Pæretræet

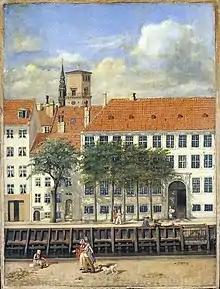
Pæretræet and Assistenshuset in 1840

The property was home to two households at the 1801 census. Georgiane Vissing, a widow, resided in the building with her son Christian Vissing and one maid. Christen Christensen Falslew, a barkeeper, resided in the building with his wife Ane Cathrine Nielsen, their three-year-old daughter and one maid.